Stephen Držislav

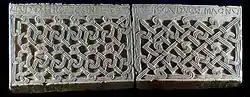
The "pleter" with inscription of Stephen Držislav, 10th century.

Stephen Držislav was King of Croatia from AD 969 until his death around 997. He was a member of the Trpimirović dynasty, and in preserved documents and inscriptions held titles of "reges" (king), "dux magnus", "patriarch" and "eparchi".